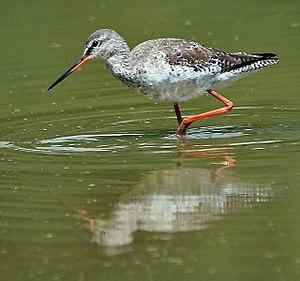
Créancey est une commune française située dans le canton d'Arnay-le-Duc du département de la Côte-d'Or, en région Bourgogne-Franche-Comté.
Le lac de Panthier est un lac de 130 ha en Côte d'Or situé sur les communes de Vandenesse-en-Auxois, Créancey et Commarin.